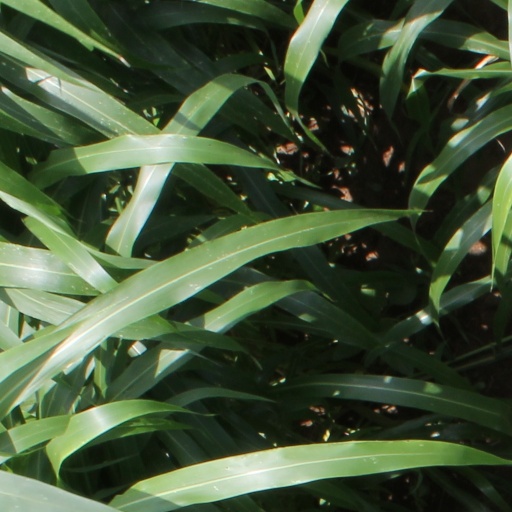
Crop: sorghum